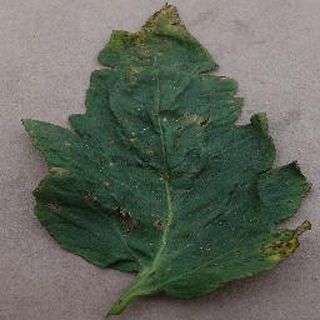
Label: tomato_bacterial_spot